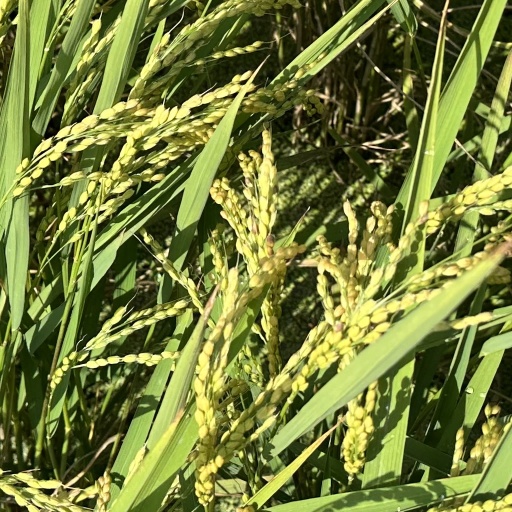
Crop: rice